Fred Levin

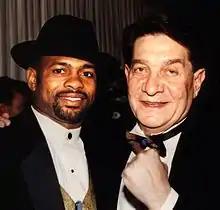
Roy Jones Jr. & Fred Levin

Levin began his legal career in family law, but once a client explained that her husband said he would kill her divorce lawyer, he chose to switch to general civil law. His first case involved an insurance dispute over a residential fire claim. The case ended up before a jury. Levin won the case and decided he wanted to become a trial lawyer.